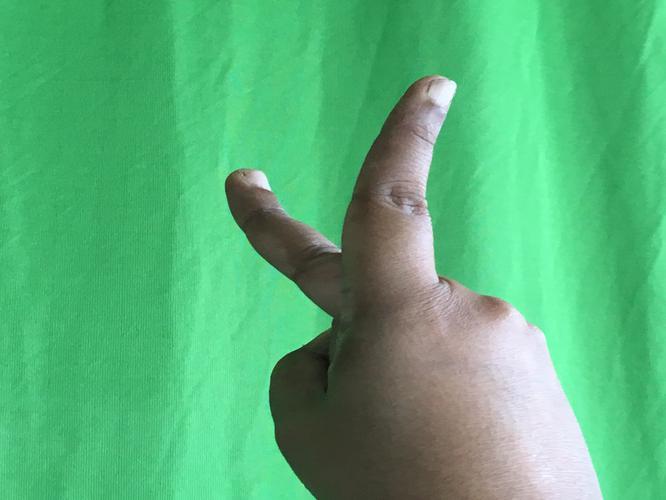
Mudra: Katrimukha
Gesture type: single_hand